Jade Pettyjohn

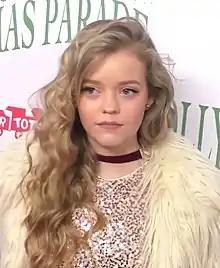
Pettyjohn in 2016

Jade Elizabeth Pettyjohn (born November 8, 2000) is an American actress. She is known for her roles as McKenna Brooks in "", as Summer on the Nickelodeon television series "School of Rock", as Lexie Richardson on the Hulu drama television miniseries "Little Fires Everywhere", and as Grace Sullivan on the ABC series "Big Sky".